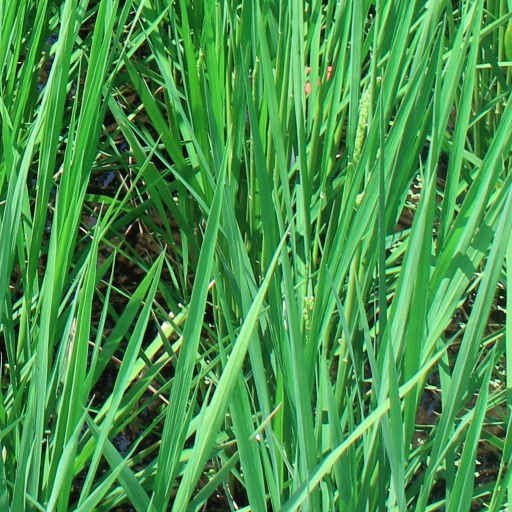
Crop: rice